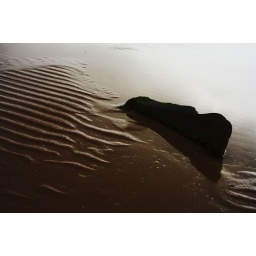
Copy (2) of rock in sand